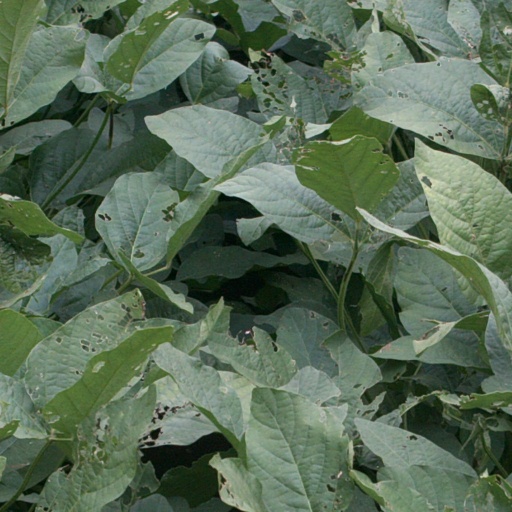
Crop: soybean